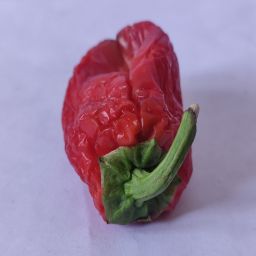
Crop: Bell Pepper
Quality: Dried